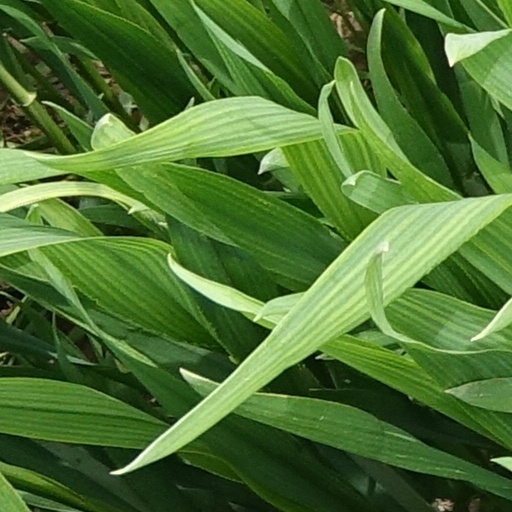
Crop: wheat